Wout Holverda

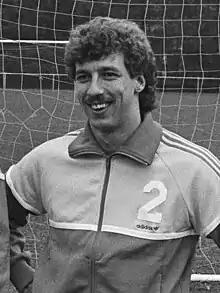
Holverda (1984)

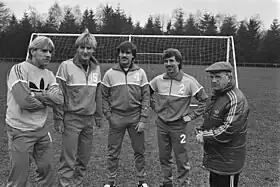
Sel. Netherlands nat. football team, 13 March 1984. From left: Hoekstra, Kieft, Van der Gijp, Holverda and Rijvers Photo: Marcel Antonisse (Anefo)

Wout Holverda (22 April 1958 – 3 December 2021) was a Dutch football striker who played most of his career for Sparta Rotterdam.